Itcha Range

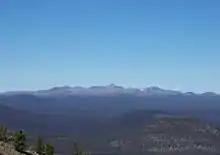
The Itcha Range as seen from the south

During the mafic capping stage, basanite, alkali olivine basalt and hawaiite erupted mainly from small parasitic cones, tuff rings and fissures in the eastern half of the shield. Eruptions occurred subglacially, subaqueously and/or subaerially as shown by a wide range in the degree of vesicularity, freshness and glass content of the lavas. In most cases, each parasitic cone produced three or four lava flows from breaches in the cone walls. These were erupted as pāhoehoe and ʻaʻā, but the tops of the lava flows are commonly missing due to erosion. Hawaiite was the most extensively erupted lava of the mafic capping stage, occurring mostly at the southern end of the Itcha Range but also in its interior.